Koren Picture-Bible (1692–1696)

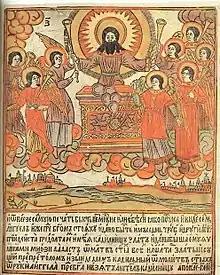
"Opening of the Seventh Seal", p.26

There are other reasons not to associate the Koren Bible directly with the Old Believers or Schismatics, yet just publishing an Apocalypse at a time when masses of one's countrymen were awaiting the end of the world would seem to acknowledge or make some statement of solidarity with them. While the Russian Orthodox Church, backed by the power of the Tsar, was thundering that one owes obedience above all to God, Church and Tsar, the Koren Bible would have it that murder was the greatest sin—and not the disobedience to God of Adam and Eve. It specifically edits out a tiara seen on Antichrist in Prokopii's Apocalypse—a tiara which might have been taken to signify an Old Believer representation of the tsar or patriarch. On the other hand, Christ leading the Heavenly Host wears just a cap. A two-fingered blessing gesture might have been taken as defiance of the new Orthodoxy, which called for a three-fingered sign. There are several two-fingered blessing gestures depicted, but there are also four именословно (liturgical) blessings, considered proper by both.